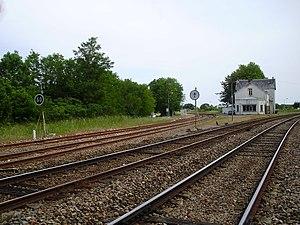
Bifurcation au nord-ouest de la gare de Beillant, Charente-Maritime, France, avec à gauche les voies vers Angoulême et à droite celles vers Bordeaux.
La gare de Beillant est une gare ferroviaire française de la ligne de Chartres à Bordeaux-Saint-Jean, située au lieu-dit Beillant sur le territoire de la commune de Saint-Sever-de-Saintonge, dans le département de la Charente-Maritime en région Nouvelle-Aquitaine.